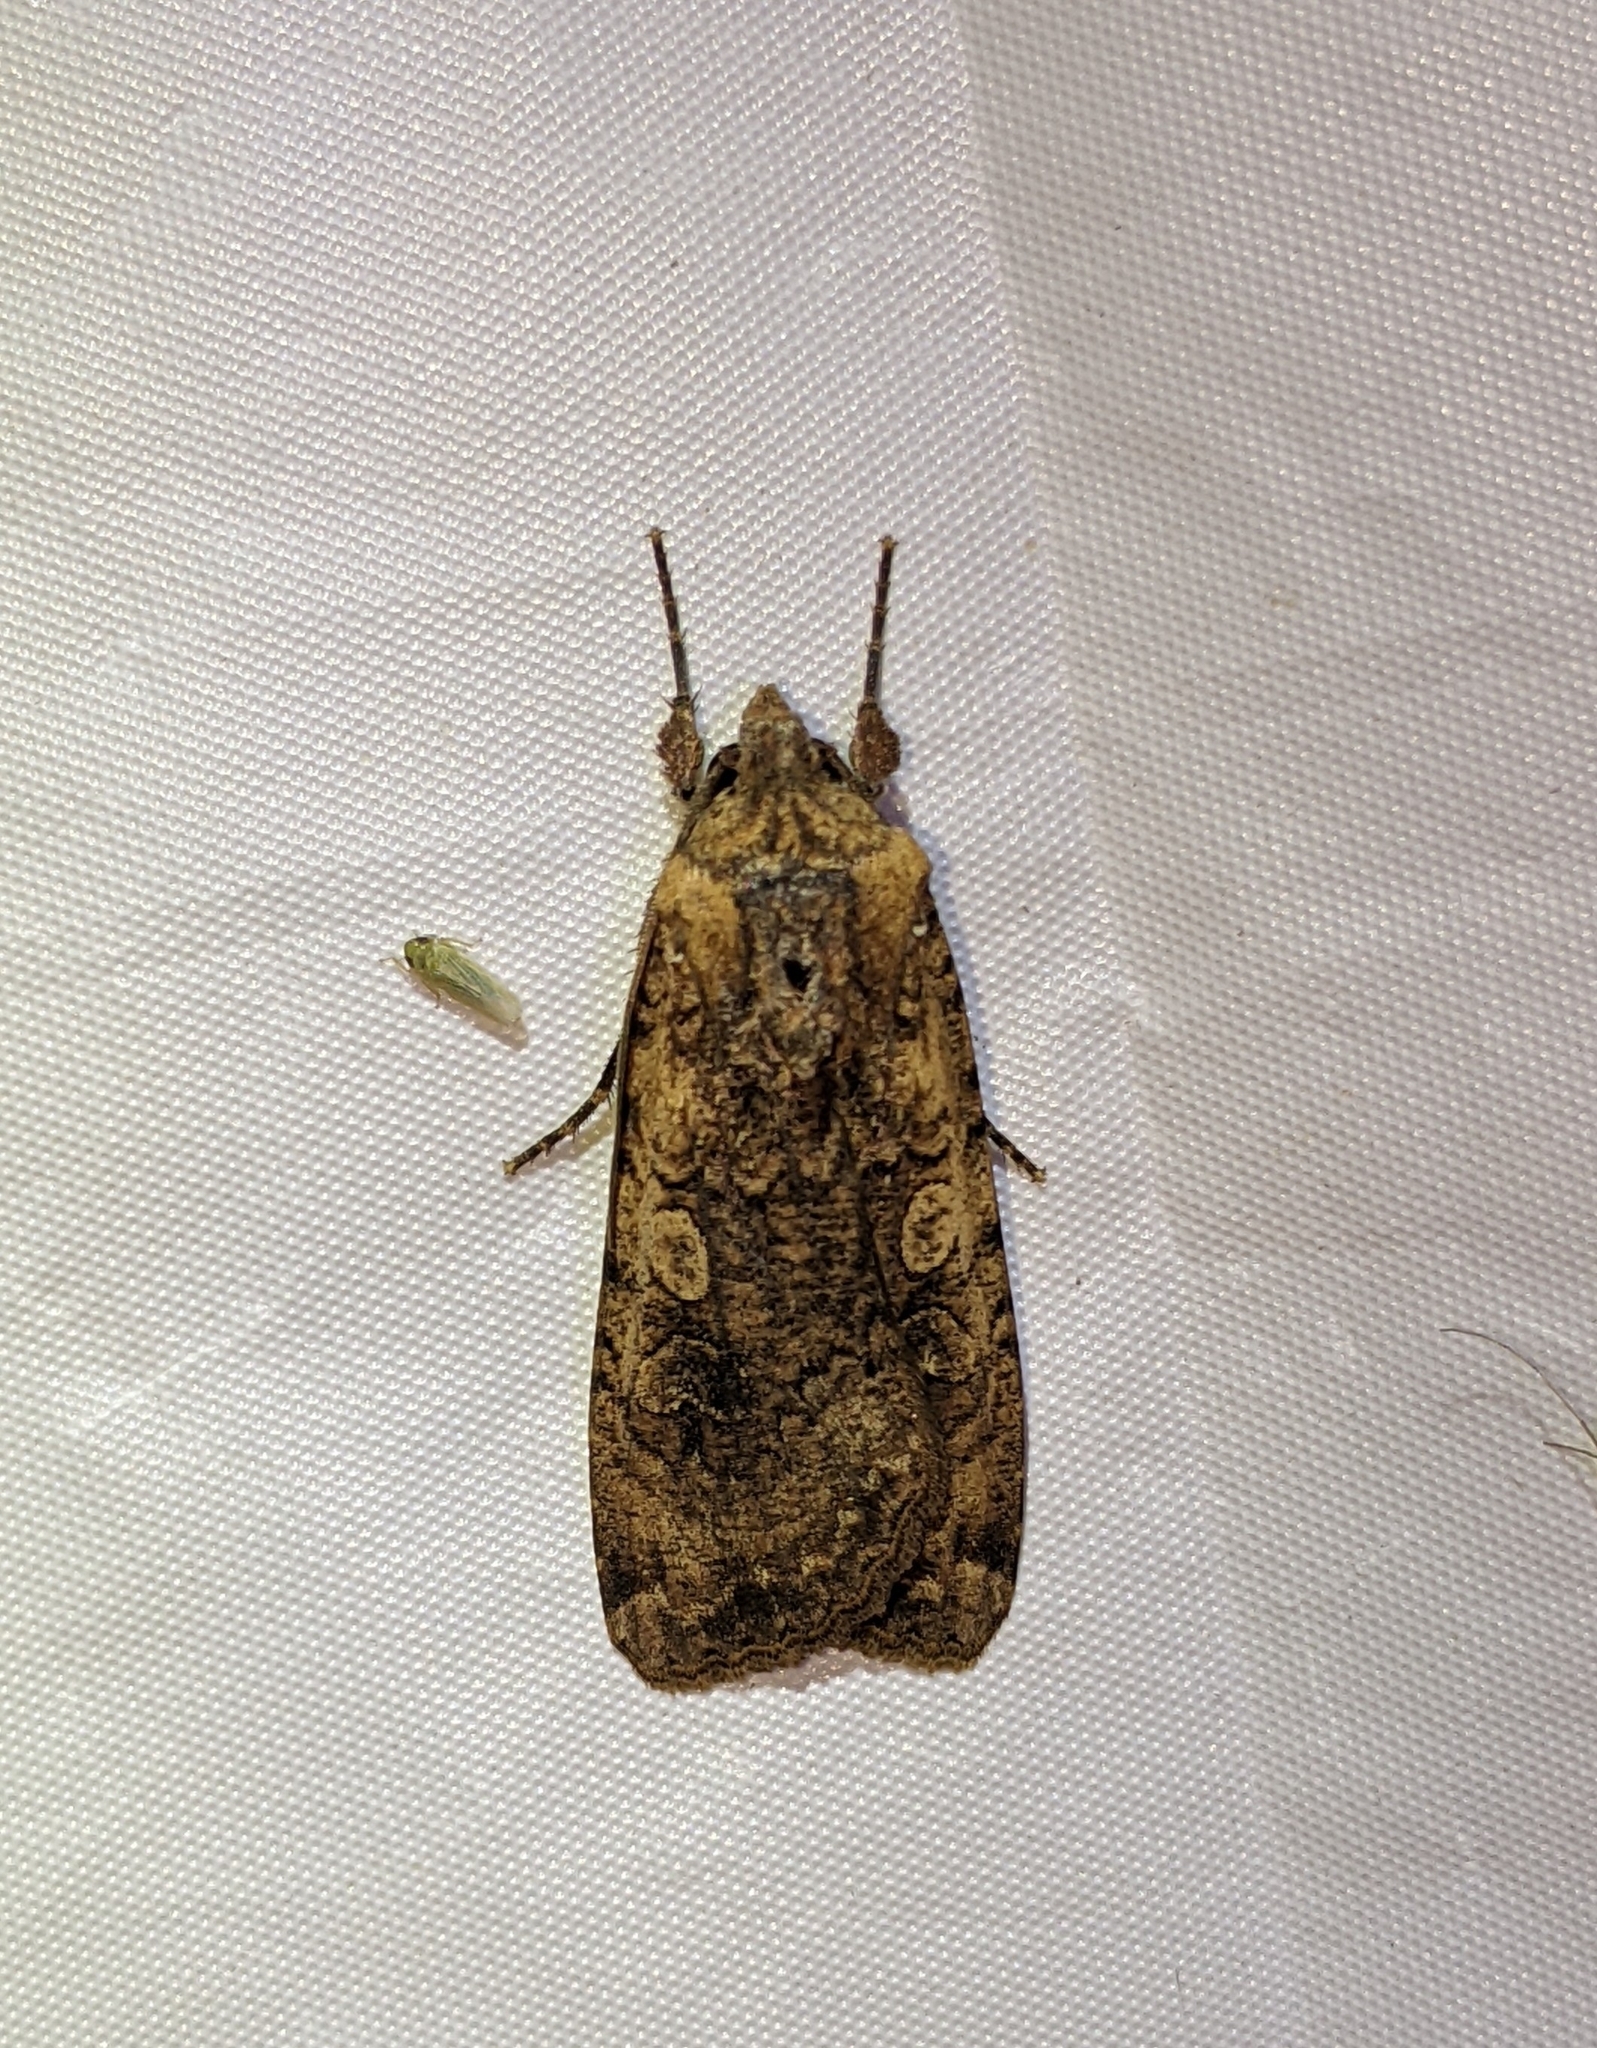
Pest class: cutworms